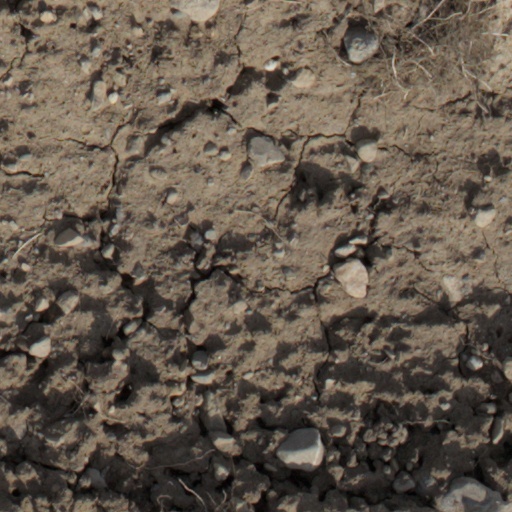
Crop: wheat